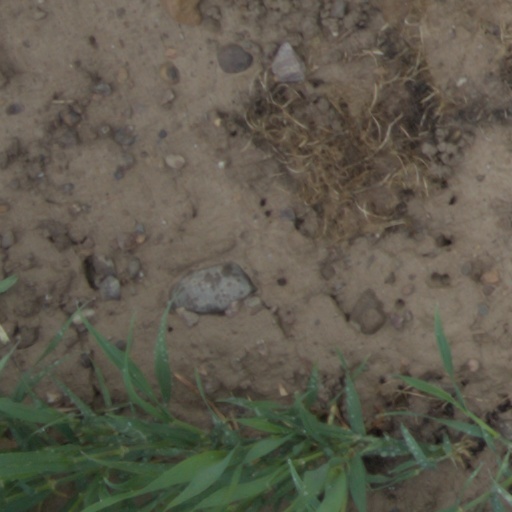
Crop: wheat